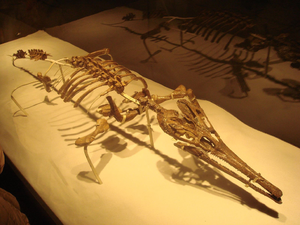
Tchoiria est un genre éteint de Neochoristodera, un type de « reptiles » aquatiques ressemblant superficiellement, par convergence évolutive, aux gavials actuels. Il appartient à la famille des Simoedosauridae.